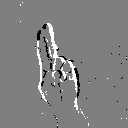
ASL letter: u